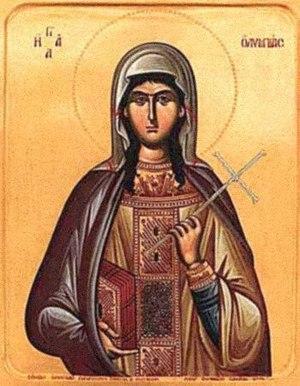
Olympiade, Olympiade la Diaconesse ou Olympe de Constantinople, est une noble byzantine, née en 368 et morte en 408, devenue sainte chrétienne associée aux Mères du désert.